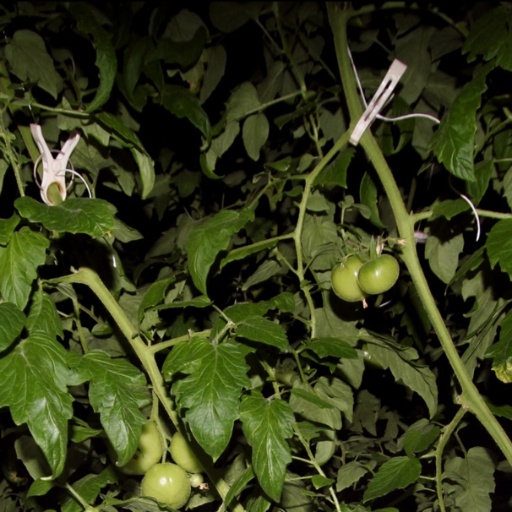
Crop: tomato